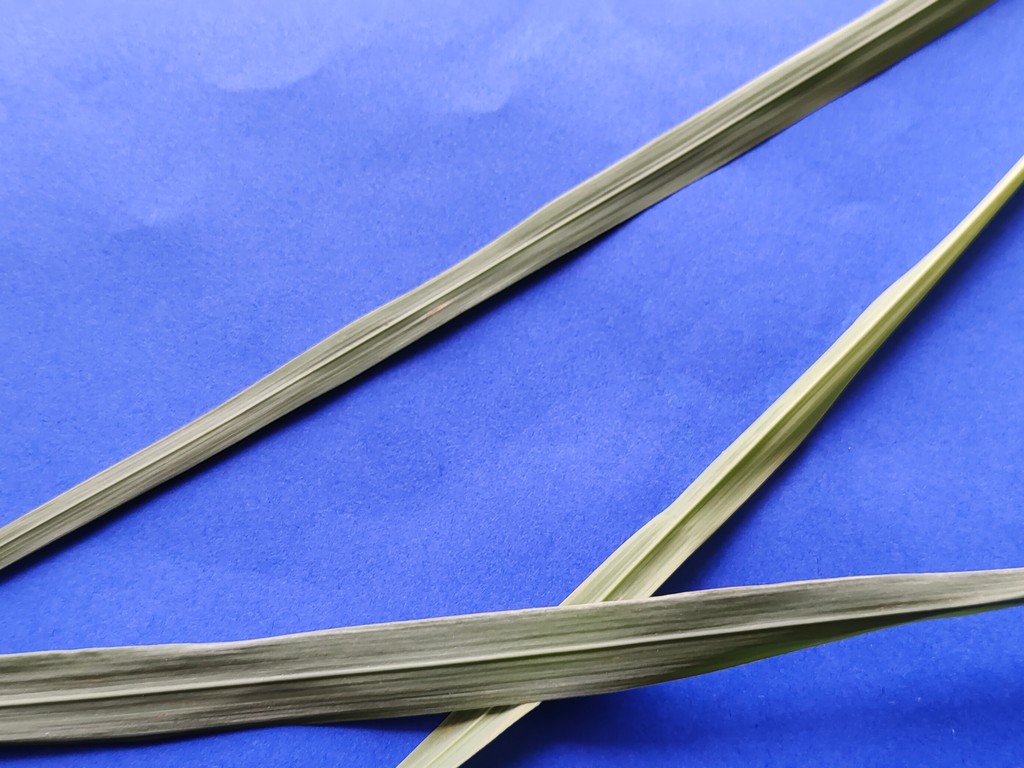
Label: Healthy